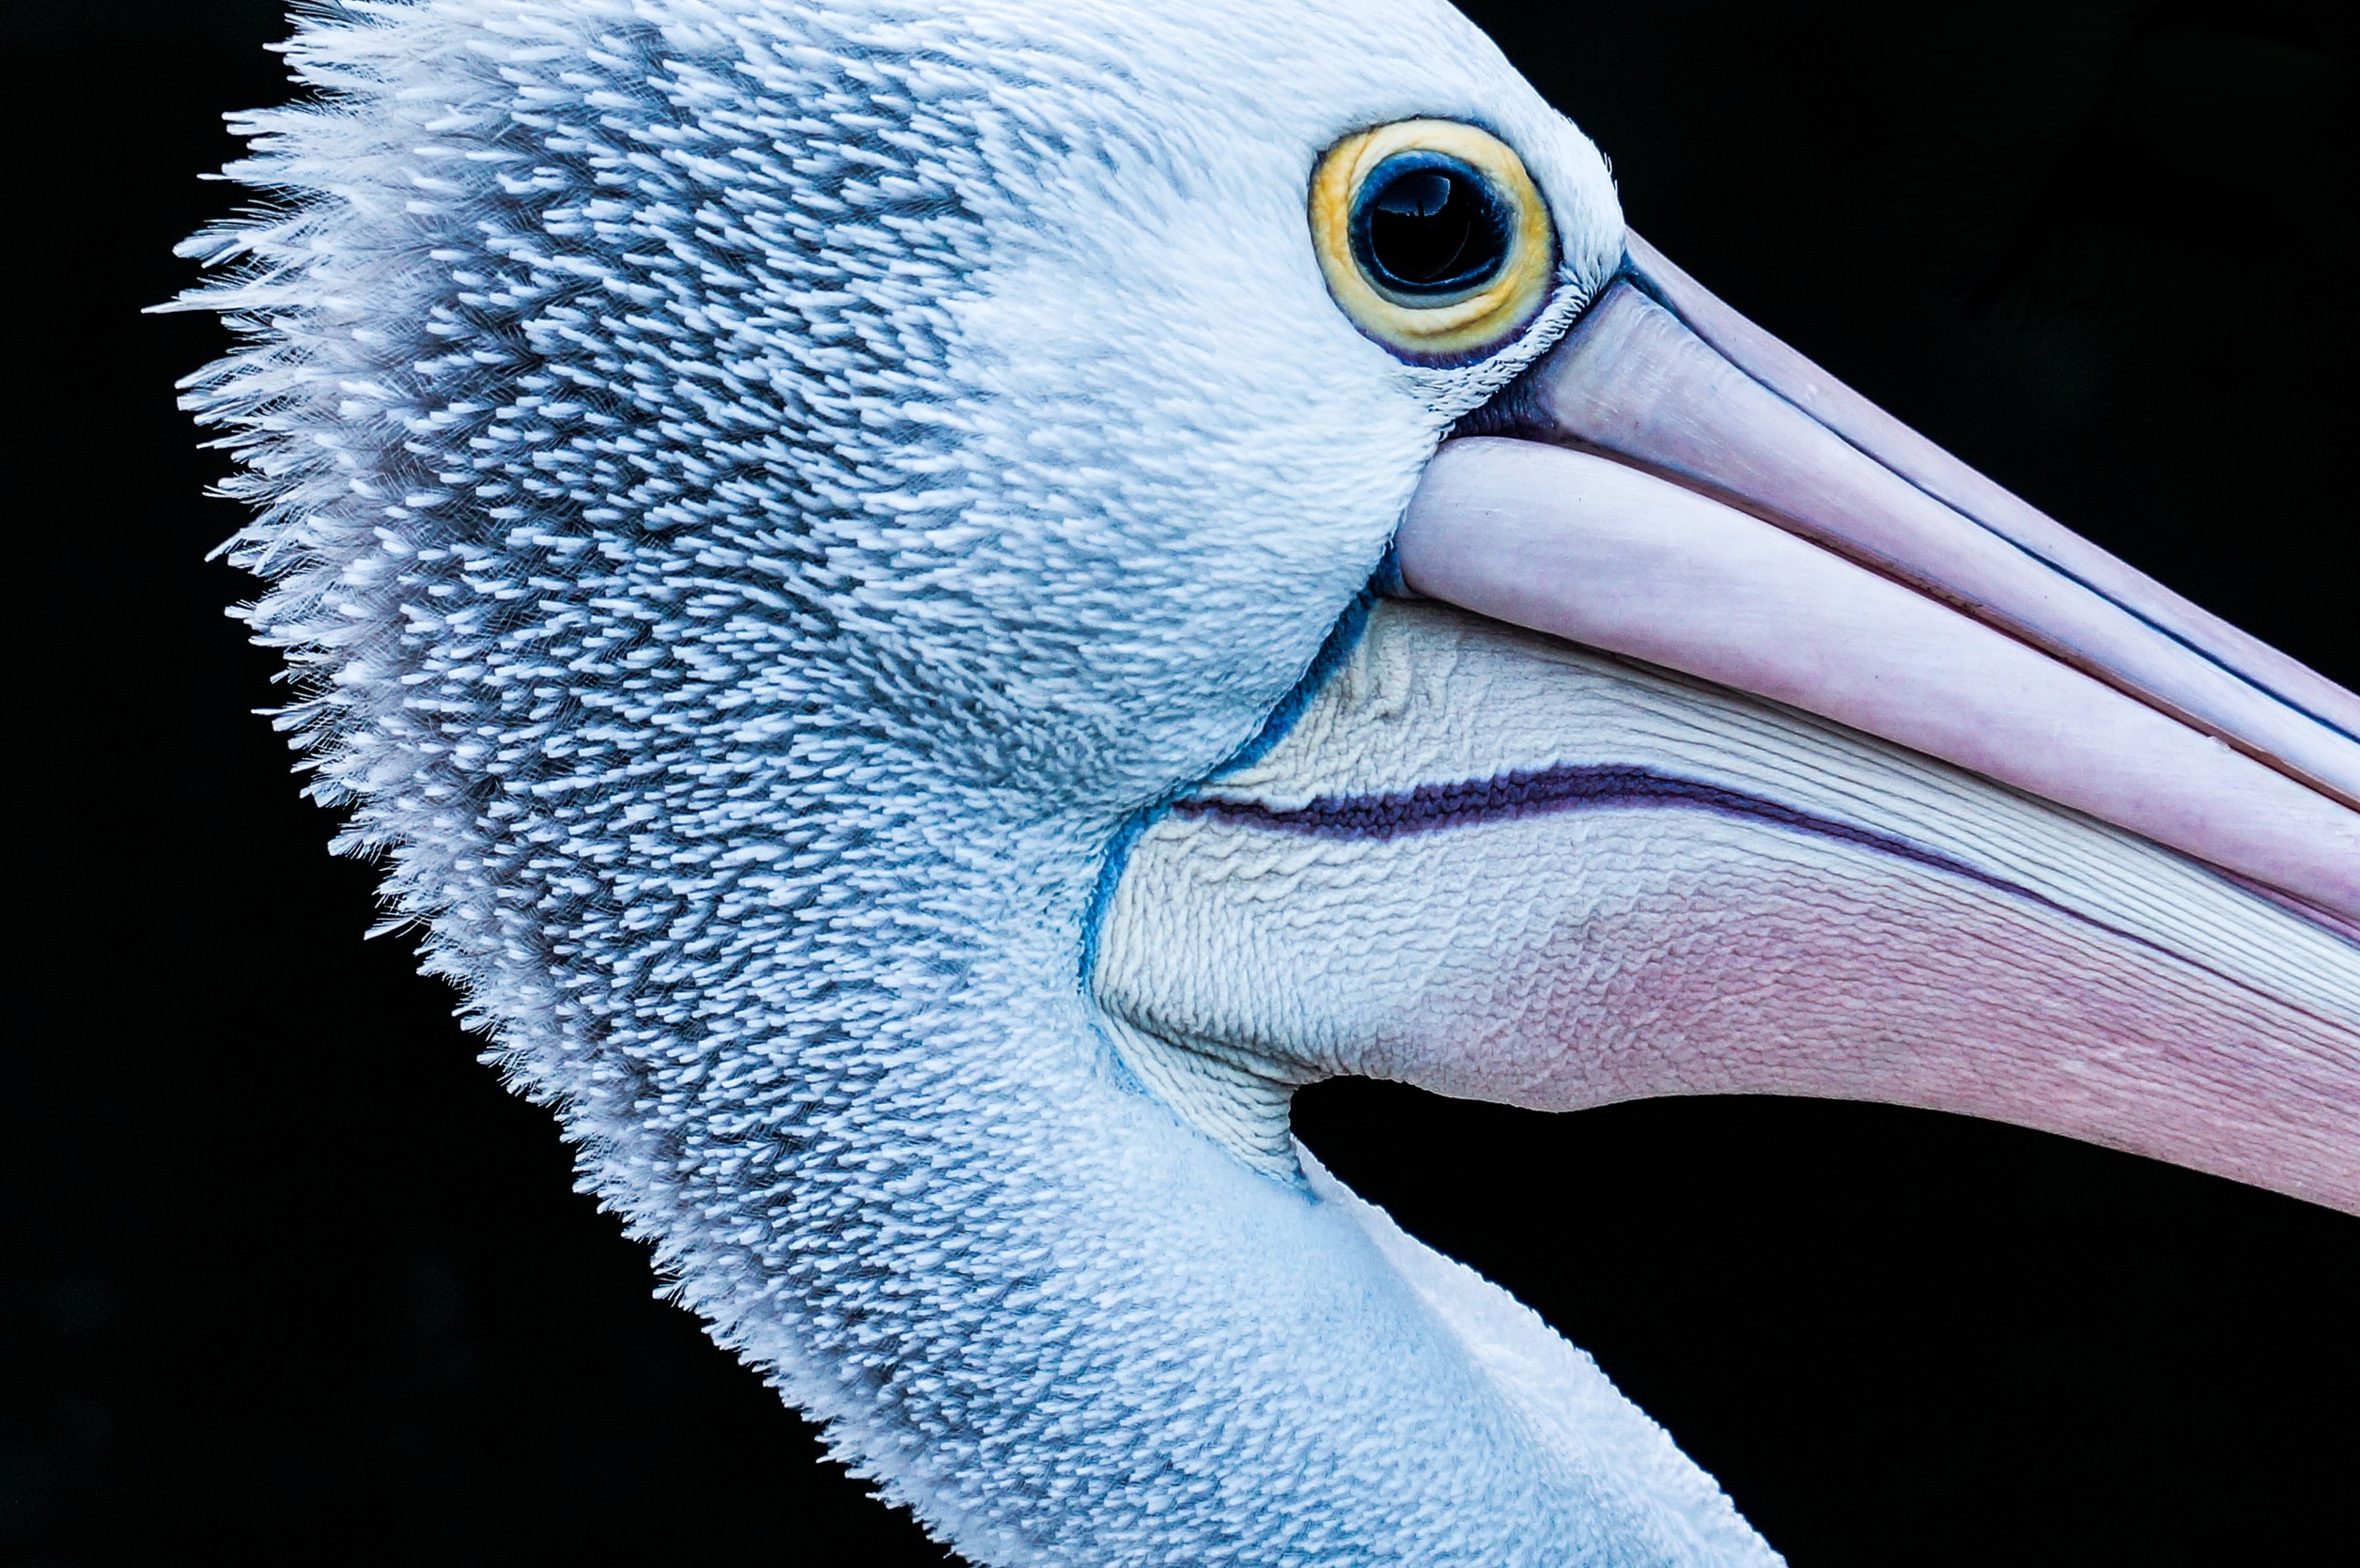
bird, wing, animal, pelican, seabird, wildlife, portrait, beak, blue, plumage, close up, grey, feathers, neck, eye, head, vertebrate, bill, heron, macro photography